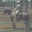
Label: horse